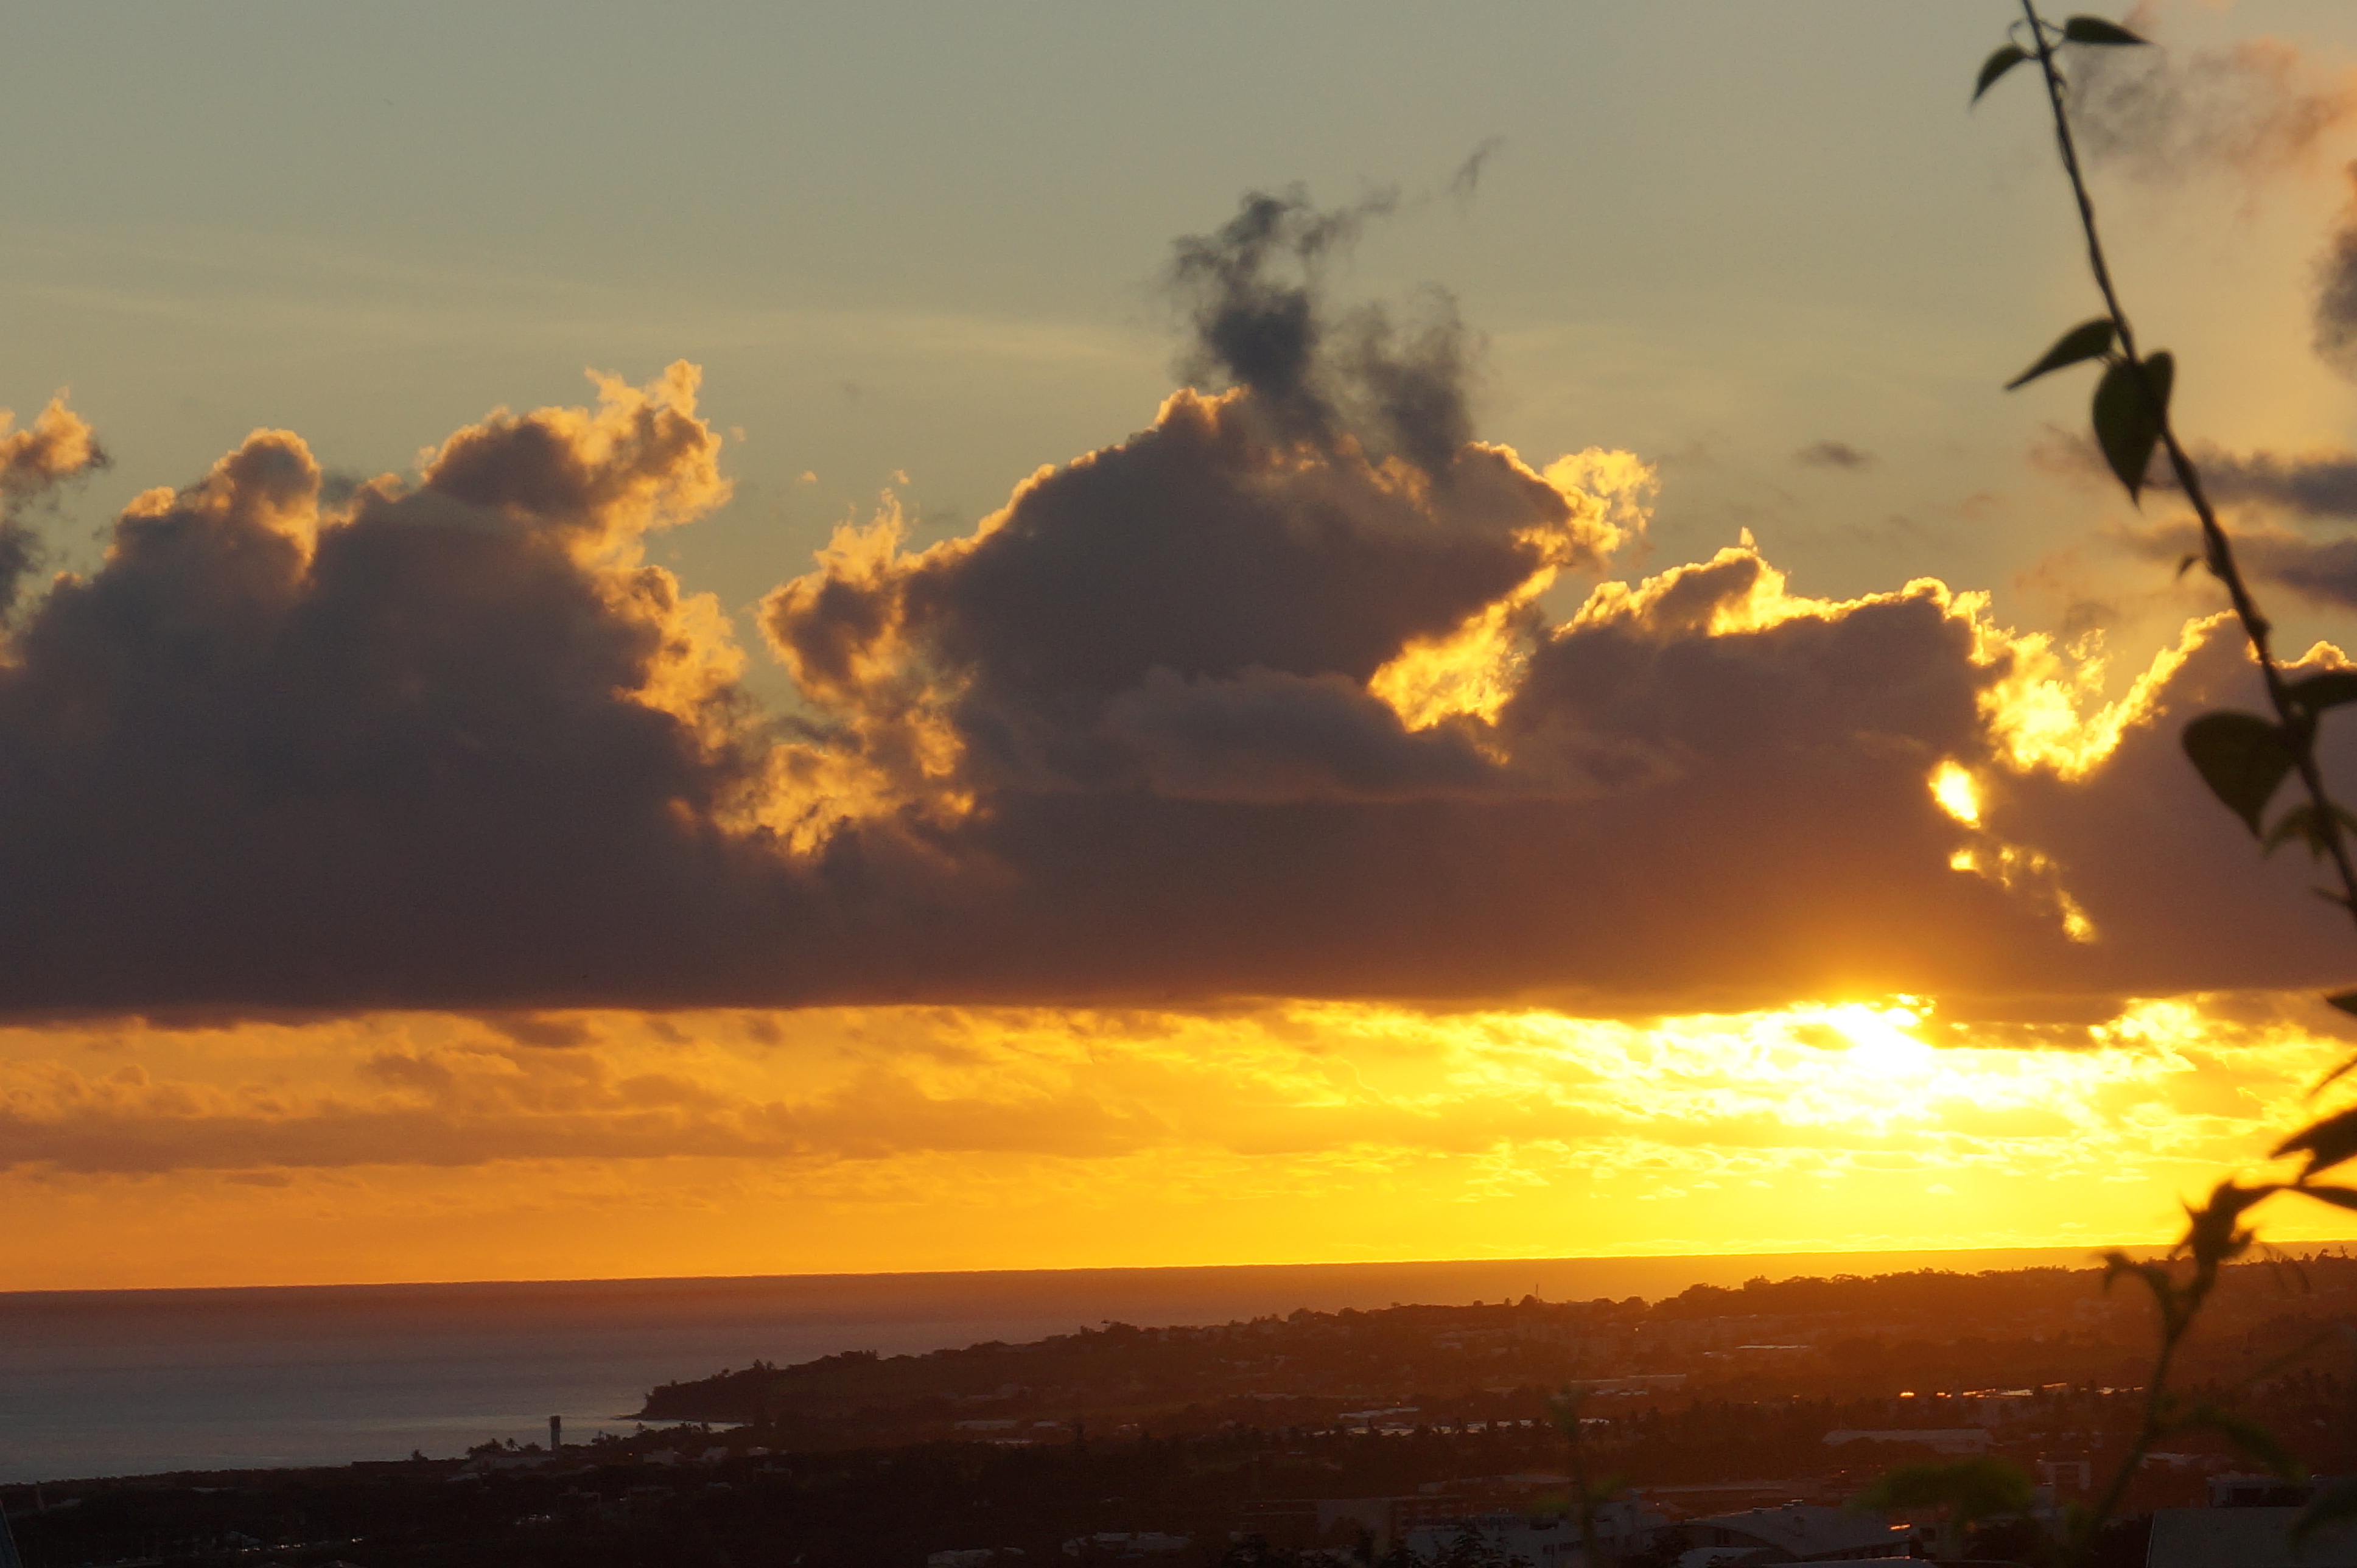
nature, sky, cloud, horizon, sunset, sunrise, sun, evening, afterglow, morning, sunlight, dusk, tree, atmosphere, sea, ocean, heat, landscape, calm, astronomical object, dawn, plain, red sky at morning, cumulus, meteorological phenomenon, vacation, plant, wildlife, hill, coast